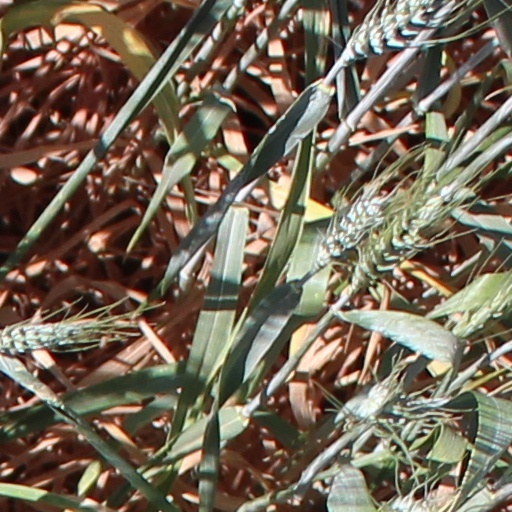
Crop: wheat